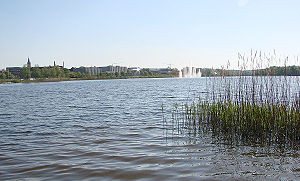
Silkeborg Langsø
Silkeborg Langsø set mod sydvest med Silkeborg Kirke, Rådhuset, springvandet og til højre bag sivene, ses spidsen af Odden
Silkeborg Langsø set mod sydvest med Silkeborg Kirke, Rådhuset, springvandet og til højre bag sivene, ses spidsen af Odden
Søen set mod sydvest med Silkeborg Kirke, Rådhuset, springvandet og til højre , bag sivene set spidsen af Odden Silkeborg Langsø, Jylland, Denmark
Silkeborg Langsø er en cirka 7 km lang lavvandet sø, der går øst-vest midt gennem Silkeborg. Søen er delt i tre af Kærsgårdsbroen og Viborgbroen. Gudenåen løber ind i søen mellem Slotsholmen, med resterne af det tidligere Silkeborg Slot, og dæmningen der fører ud til Viborgbroen, og åen løber i søen mod øst hvor den har sit udløb hvor ringvejen med hovedvej 15 krydser.